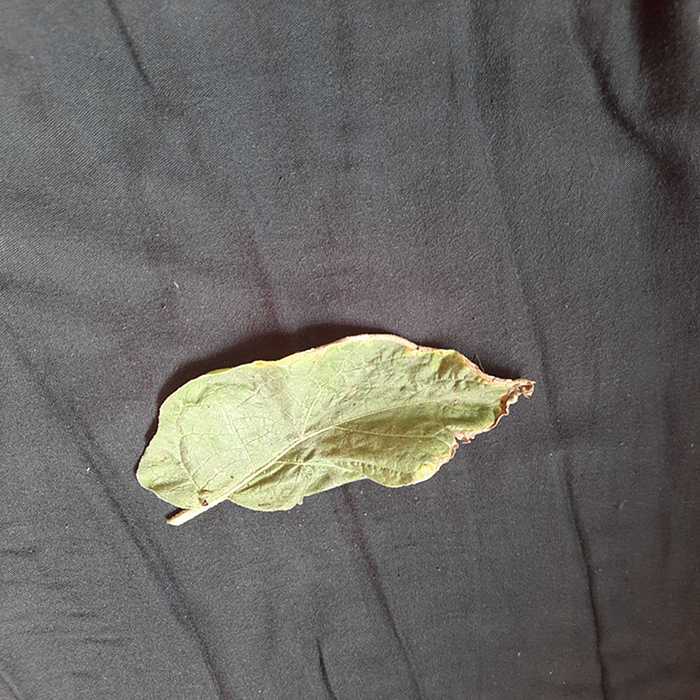
Plant: Eggplant
Label: Eggplant begomovirus